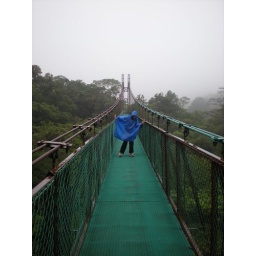
high above the cloud forest i spotted a wren chickitita!!